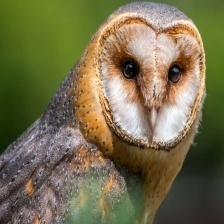
Species: BARN OWL
Scientific name: TYTO ALBA
ImageNet parent category: great_grey_owl